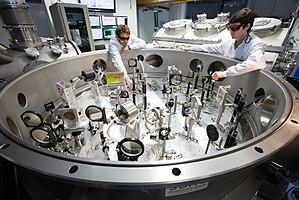
Le Laboratoire d'optique appliquée est une unité mixte de recherches du CNRS qui dépend de l'ENSTA Paris et de l'École polytechnique. Il est rattaché à la section 04 « Atomes et molécules - Optique et lasers -Plasmas chauds » du CNRS. Ses activités sont centrées sur le développement et les applications de sources laser femtoseconde intenses, la physique de l'interaction laser-matière et des plasmas ainsi que la production de sources compactes de rayonnements et de particules énergétiques.